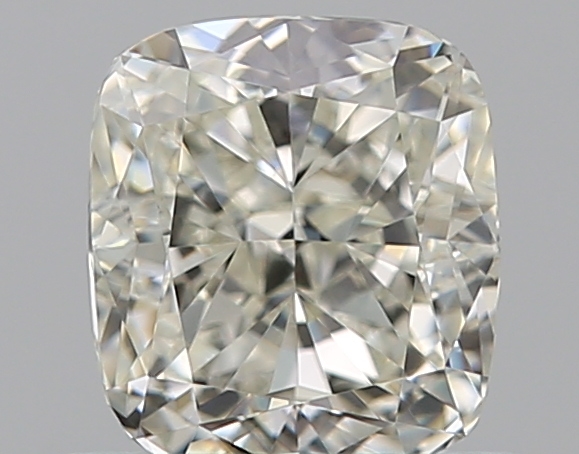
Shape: cushion
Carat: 0.7
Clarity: VVS1
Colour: K
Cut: EX
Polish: EX
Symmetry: VG
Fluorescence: N
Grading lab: GIA
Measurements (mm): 5.2 x 4.67 x 3.26